Ramnagar Fort

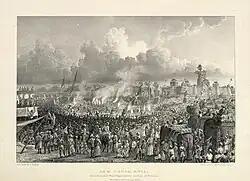
Ram Leela Mela. As Performed at Ram Nagar before the Raja of Benares, 1834

The fort palace appears very vibrant and colourful when beatified during the one-month-long Ram Lila festival where different episodes of Ramayana are enacted. On this occasion, a colourful pageant or procession of Ramayana epic is presented as part of the Dussehra celebrations that is held in October as per Gregorian Calendar, with the burning of the effigy of Ravana, the demon king, and his associates, which signifies victory of good over evil. The festival also includes a procession of various antique displays of Royal possessions. The Maharaja continues his family tradition of attending the annual month-long Ram Lila drama festival held in the streets behind the fort by riding on a decorated elephant at the head of the procession. In olden days, the drama was performed by the native regiments and the epic story of Ramayana scripture was read through the month-long festival. Other festivals held in the fort are in the month of Magh (January and February) in front of the Veda Vyasa temple where pilgrims visit Ramnagar. In the month of Phagun, (February and March) a festival called Raj Mangal is held in the fort with a procession of boats with people, dancing and singing; it starts from the Asi Ghat, goes along the river in front of the fort.